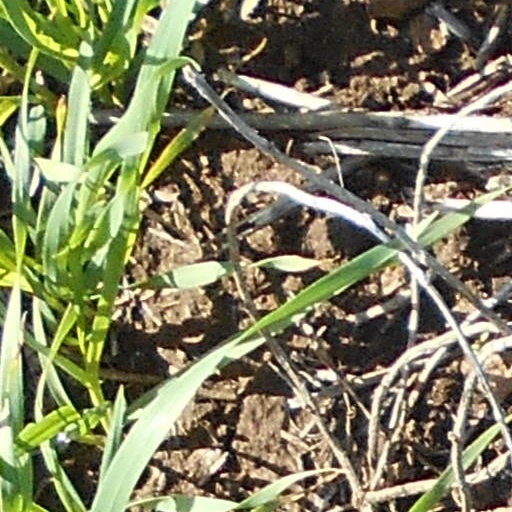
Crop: wheat